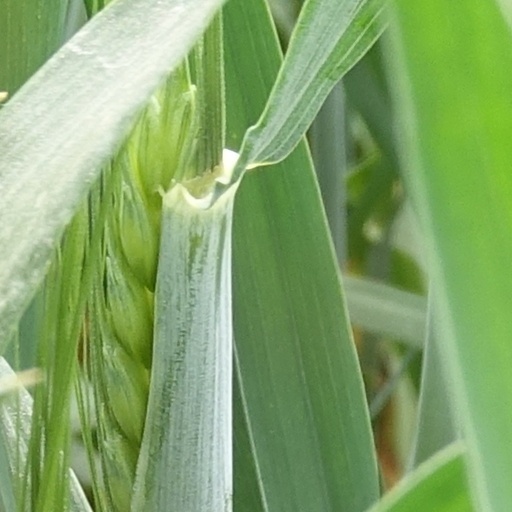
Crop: wheat